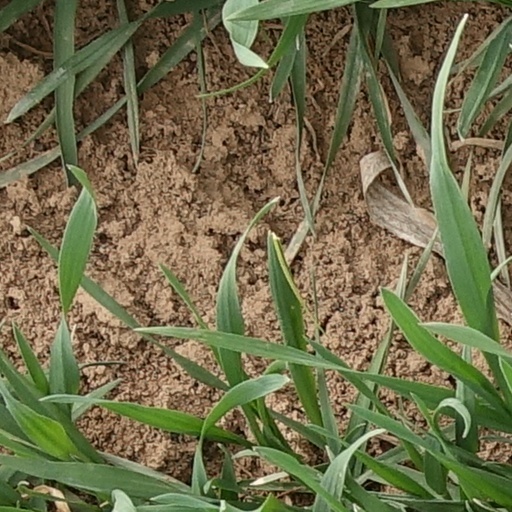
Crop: wheat